Describe the emotion expressed in this image:  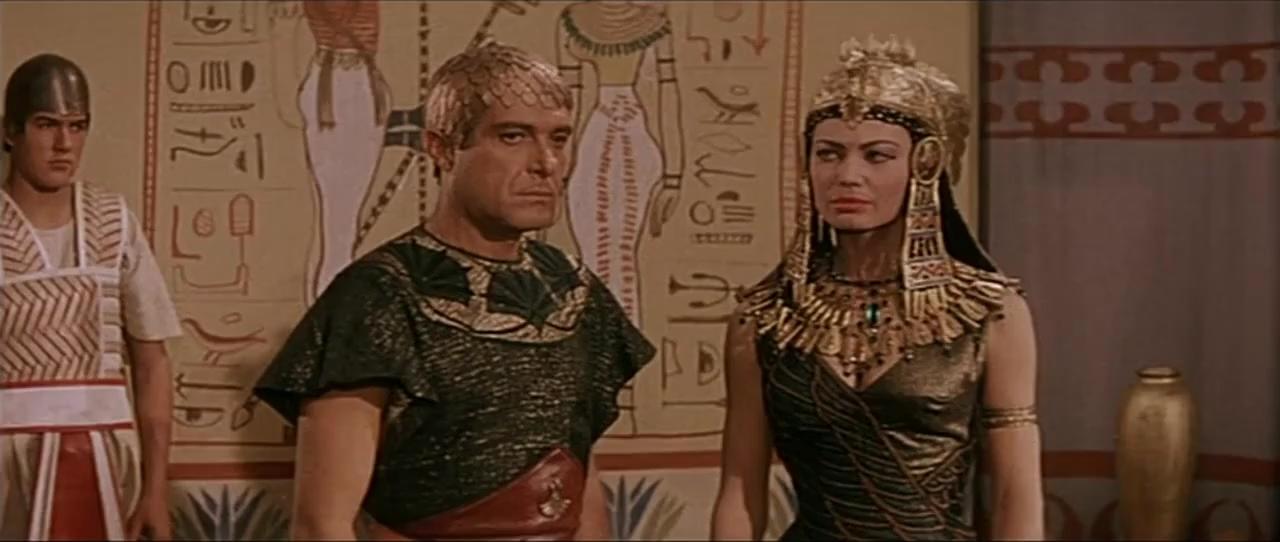
This person displays Fear, valence and arousal with low intensity.